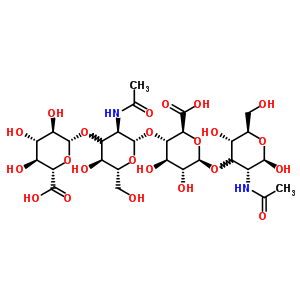
structure